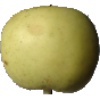
Label: Apple Golden 3